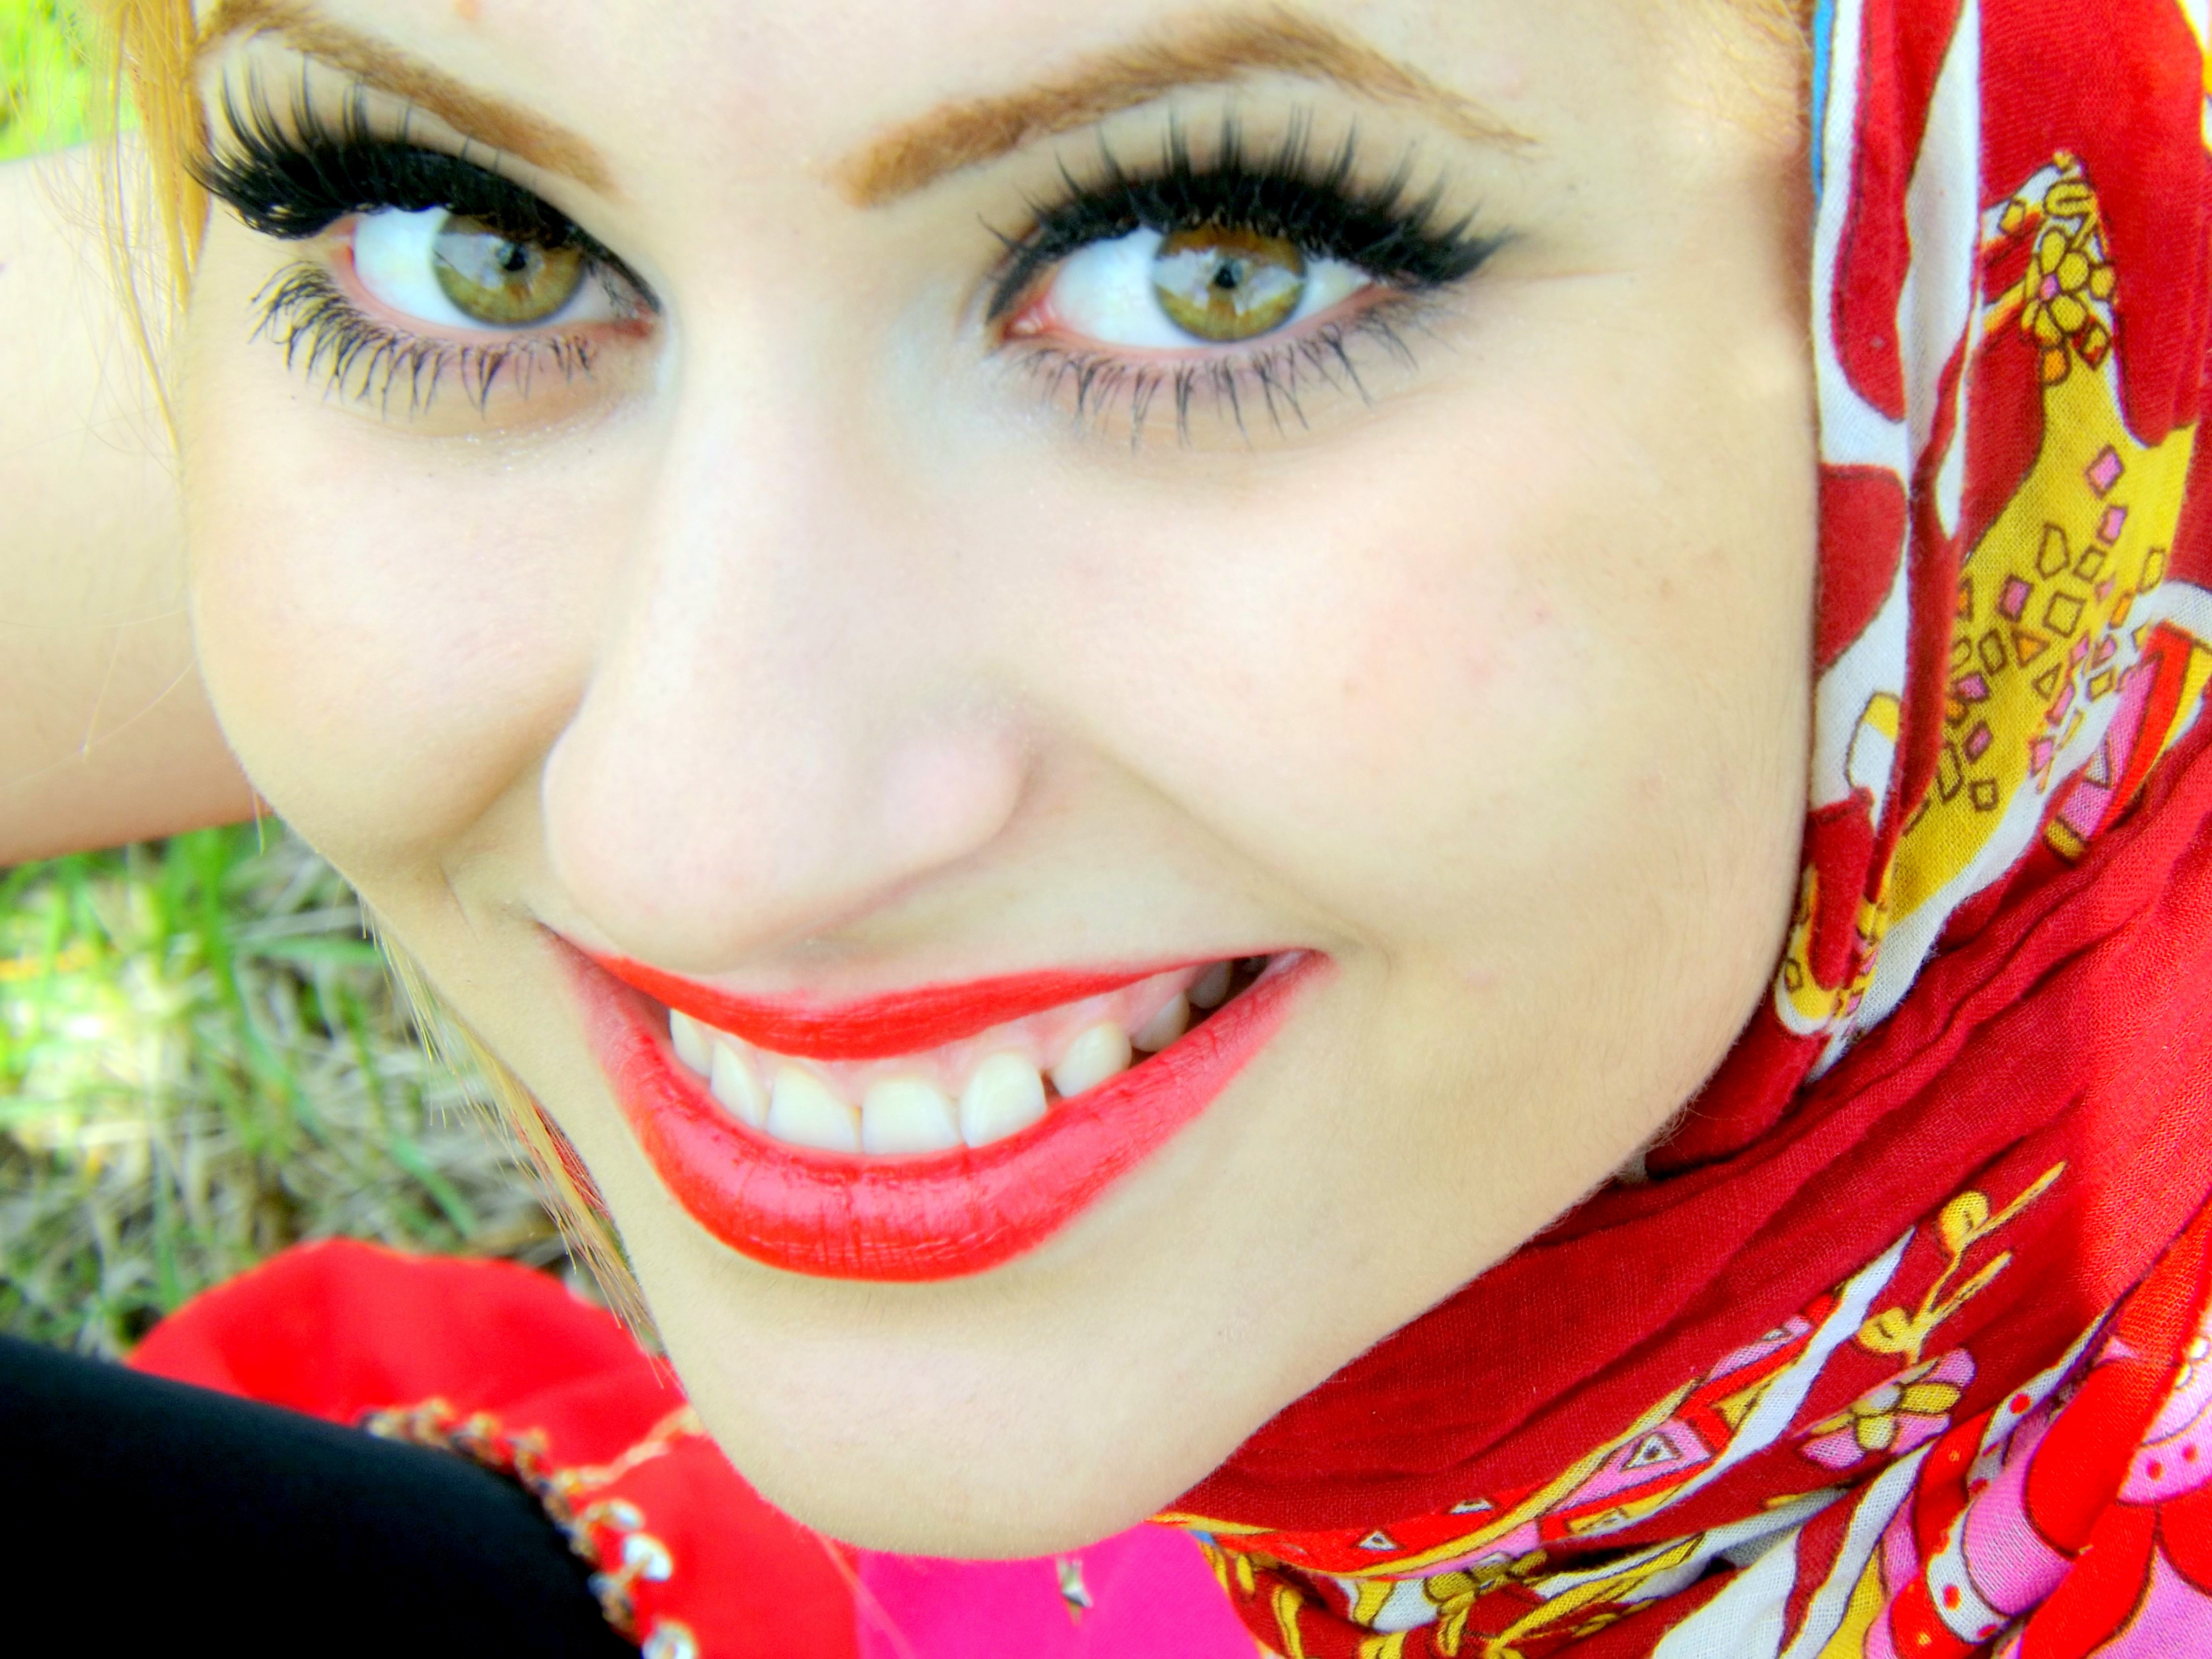
girl, portrait, red, facial expression, lip, smile, mouth, eyelash, close up, human body, face, nose, eye, head, skin, beauty, nice, organ, tooth, emotion